Perin Village Site

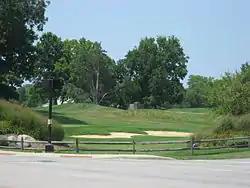
Overview of the Perin Site, now a golf course

The Perin Village Site is an archaeological site in the southwestern part of the U.S. state of Ohio. Located in Newtown in Hamilton County, it is believed to have been inhabited by peoples of the Hopewell tradition.